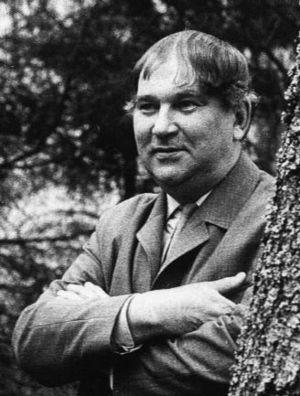
Tauno Olavi Marttinen, né le 27 septembre 1912 à Helsinki, décédé le 18 juillet 2008 à Janakkala, est un compositeur, critique musical et chef d'orchestre finlandais.